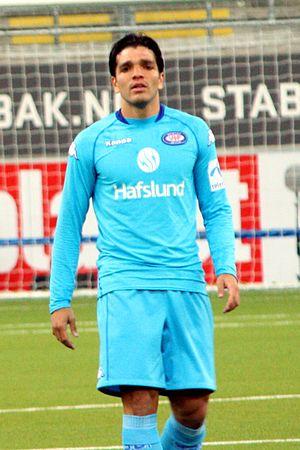
Juan Fuenmayor Núñez, né le 5 septembre 1979 à Maracaibo au Venezuela, est un ancien footballeur international vénézuélien, qui évoluait au poste de défenseur.